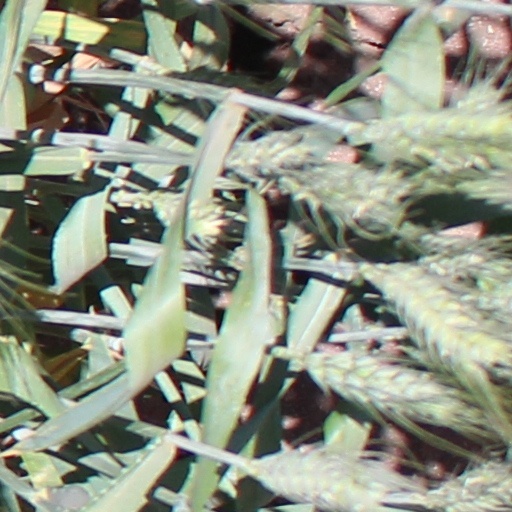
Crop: wheat